Éva Novák-Gerard

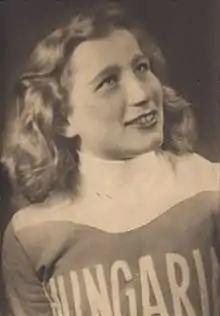

Éva Novák (8 January 1930 – 30 June 2005), also known as Éva Novák-Gérard, was a swimmer from Hungary. She won three medals at the 1952 Summer Olympics in Helsinki, after a bronze four years earlier in London.